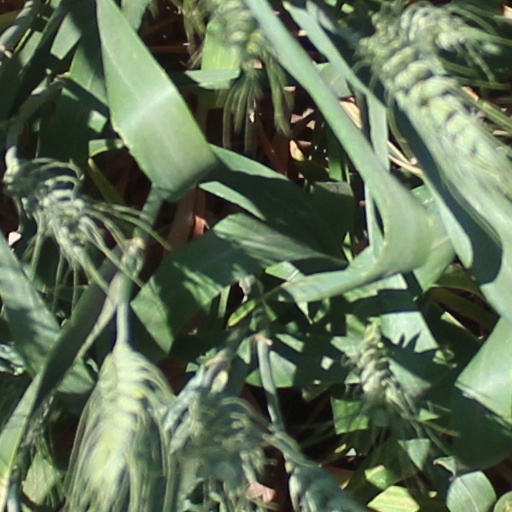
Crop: wheat